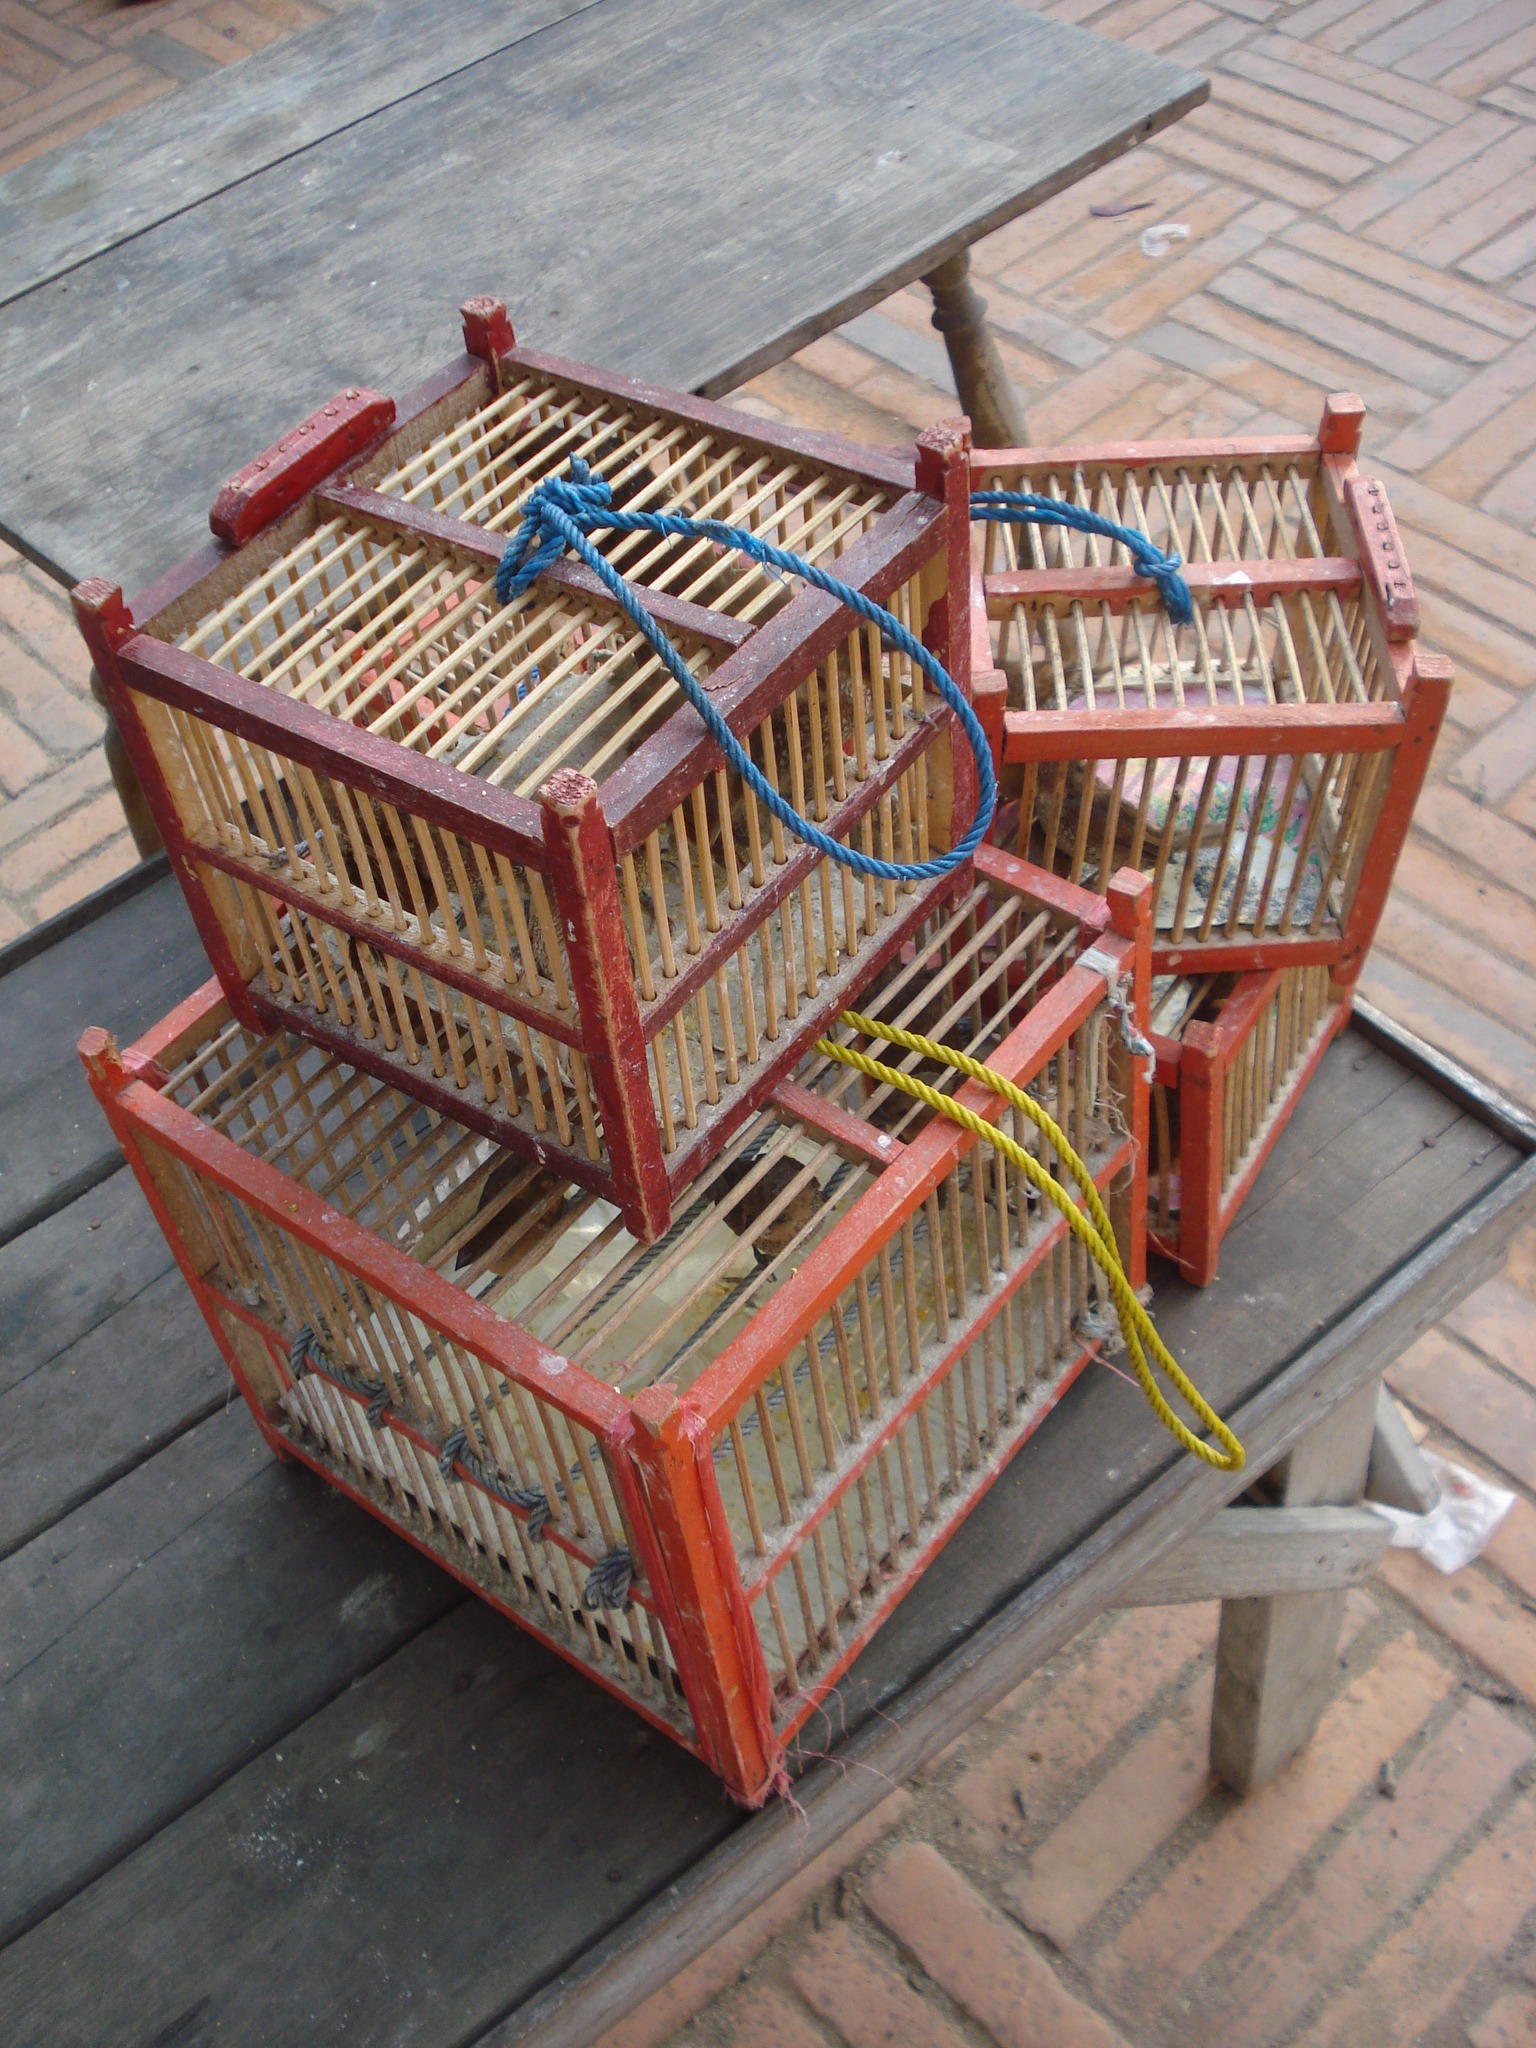
bird, wood, asia, market, freedom, furniture, cage, product, birds, prison, mahogany, cages, man made object, outdoor structure